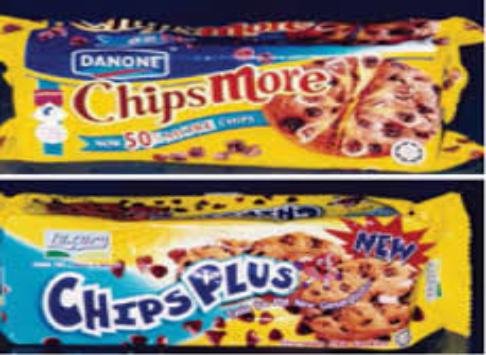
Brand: Chipsmore
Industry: Food